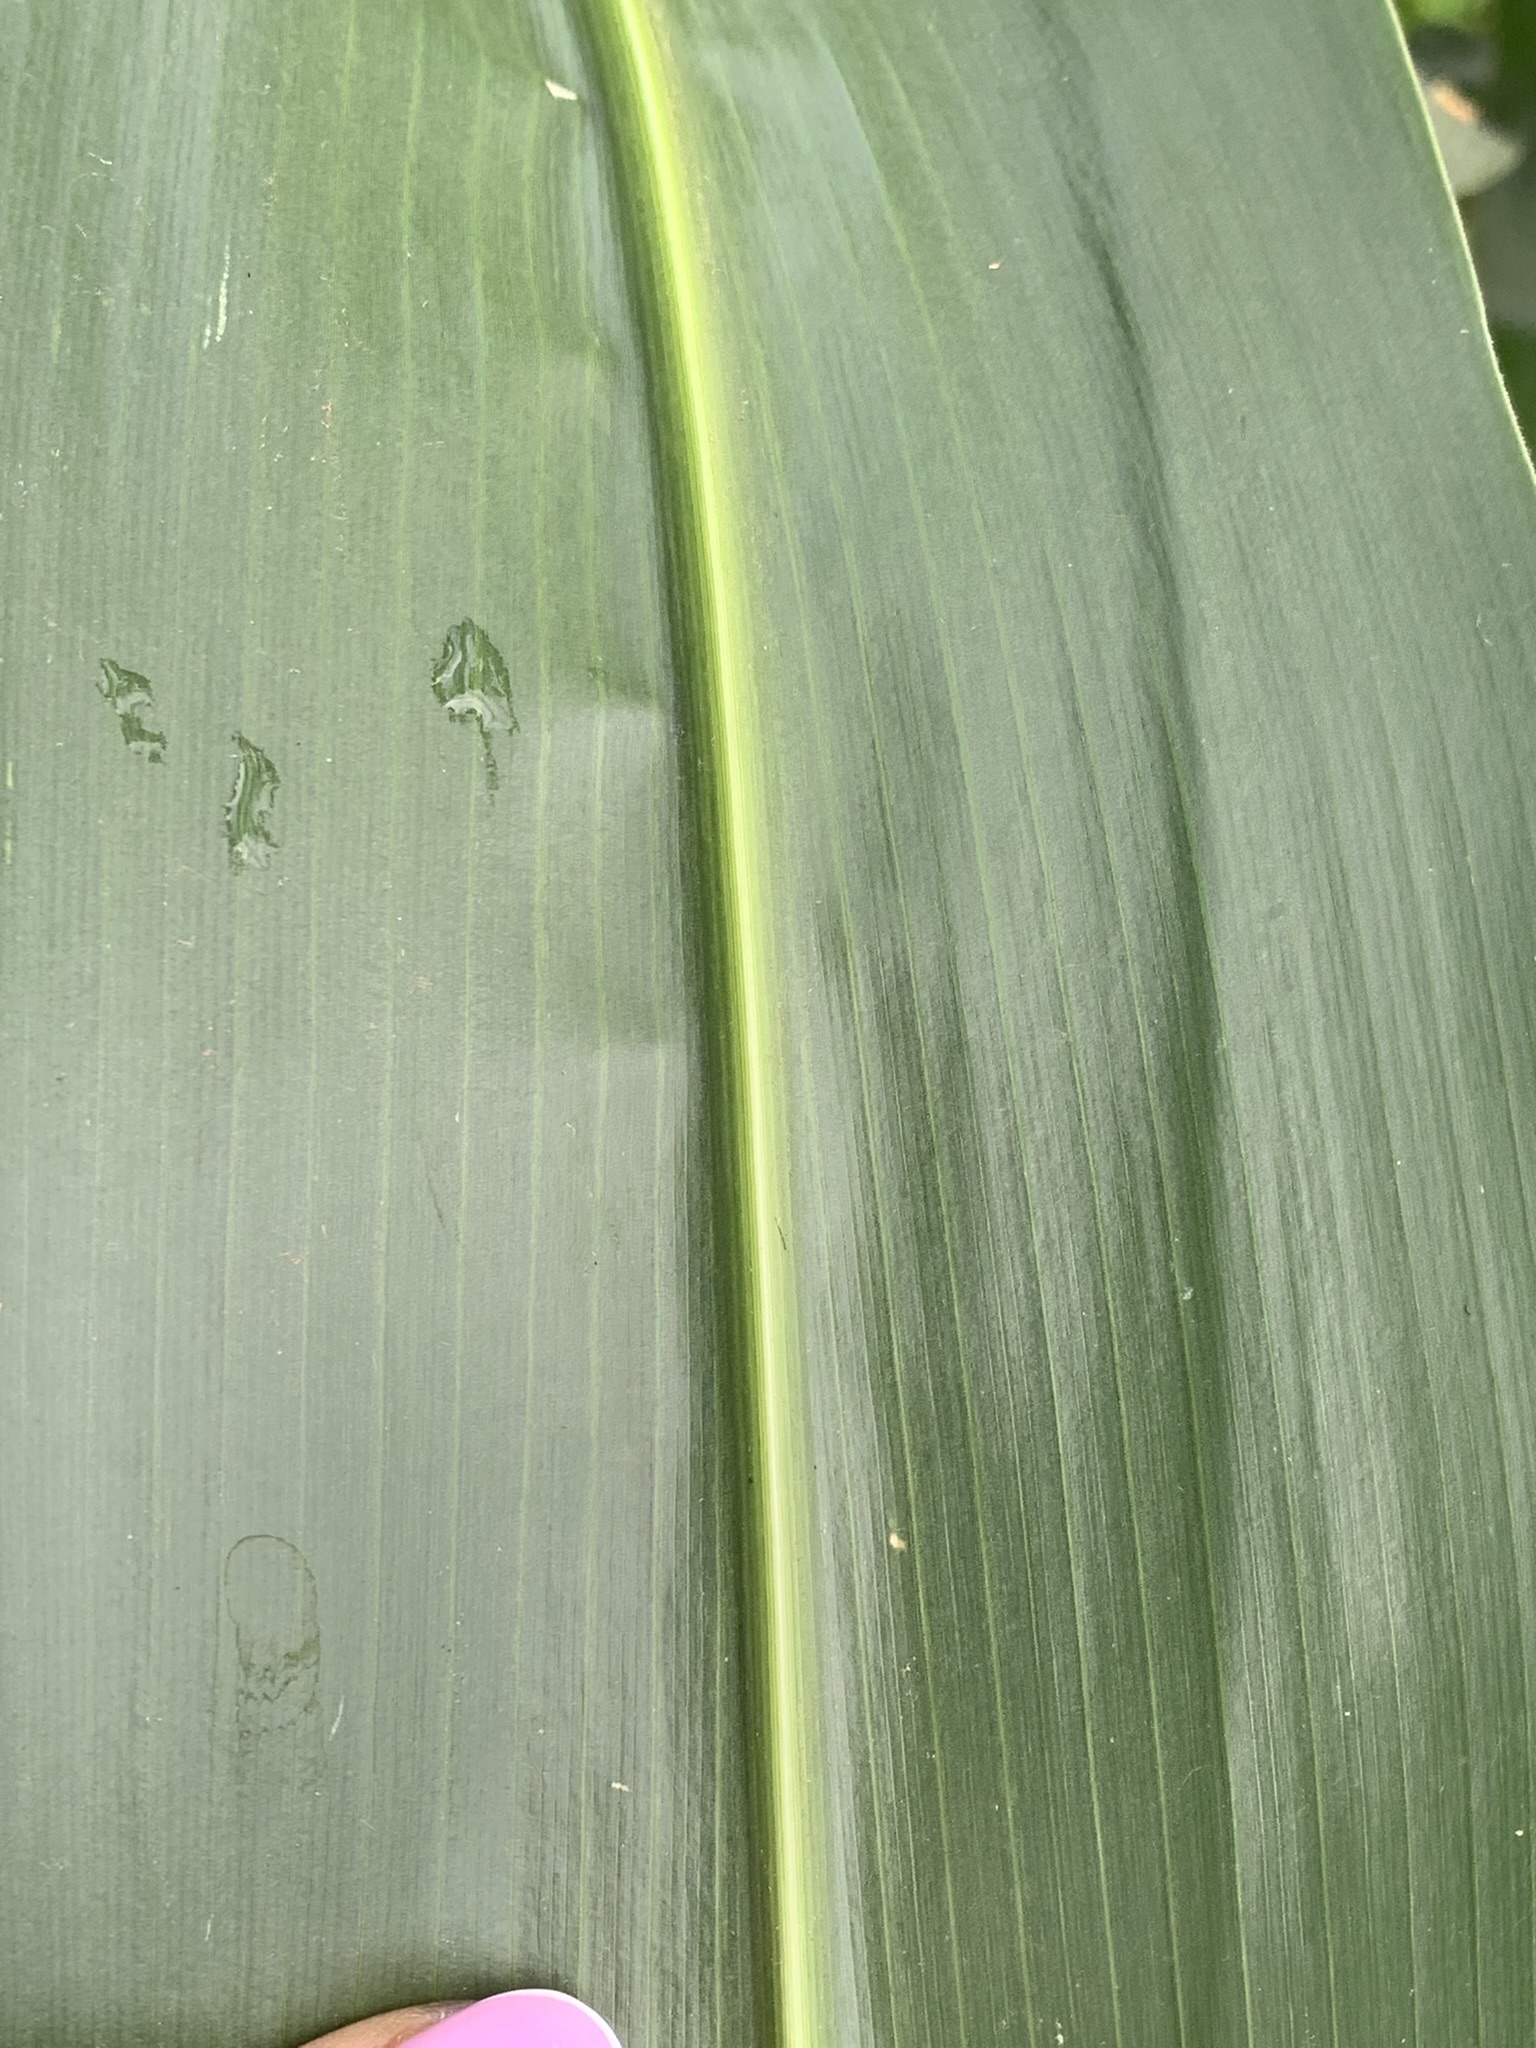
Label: Healthy